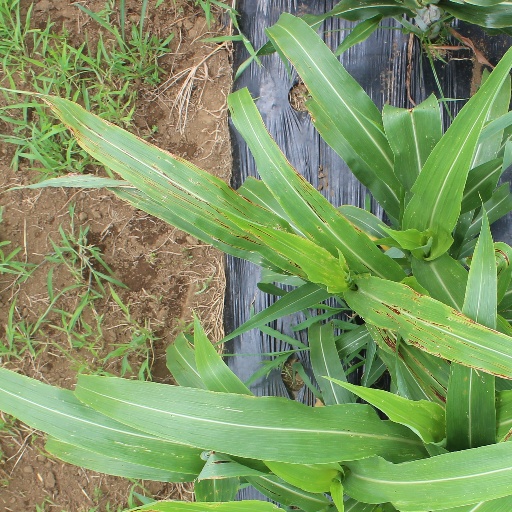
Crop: sorghum